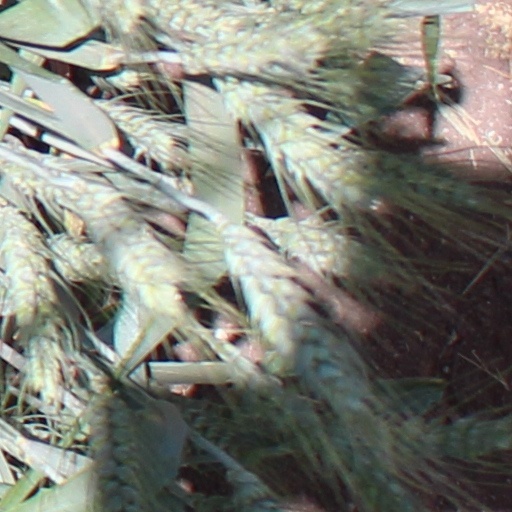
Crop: wheat